Diaspora

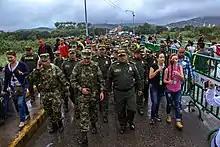
Officers of the National Police of Colombia leading Venezuelan refugees from San Antonio del Táchira, Venezuela, toward Villa del Rosario, Norte de Santander, Colombia.

Both during and after the Cold War-era, huge populations of refugees migrated from countries which experienced conflicts, especially from then-developing countries. Upheavals in the Middle East and Central Asia, some of which were related to power struggles between the United States and the Soviet Union, produced new refugee populations that developed into global diasporas.